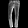
Label: Trouser